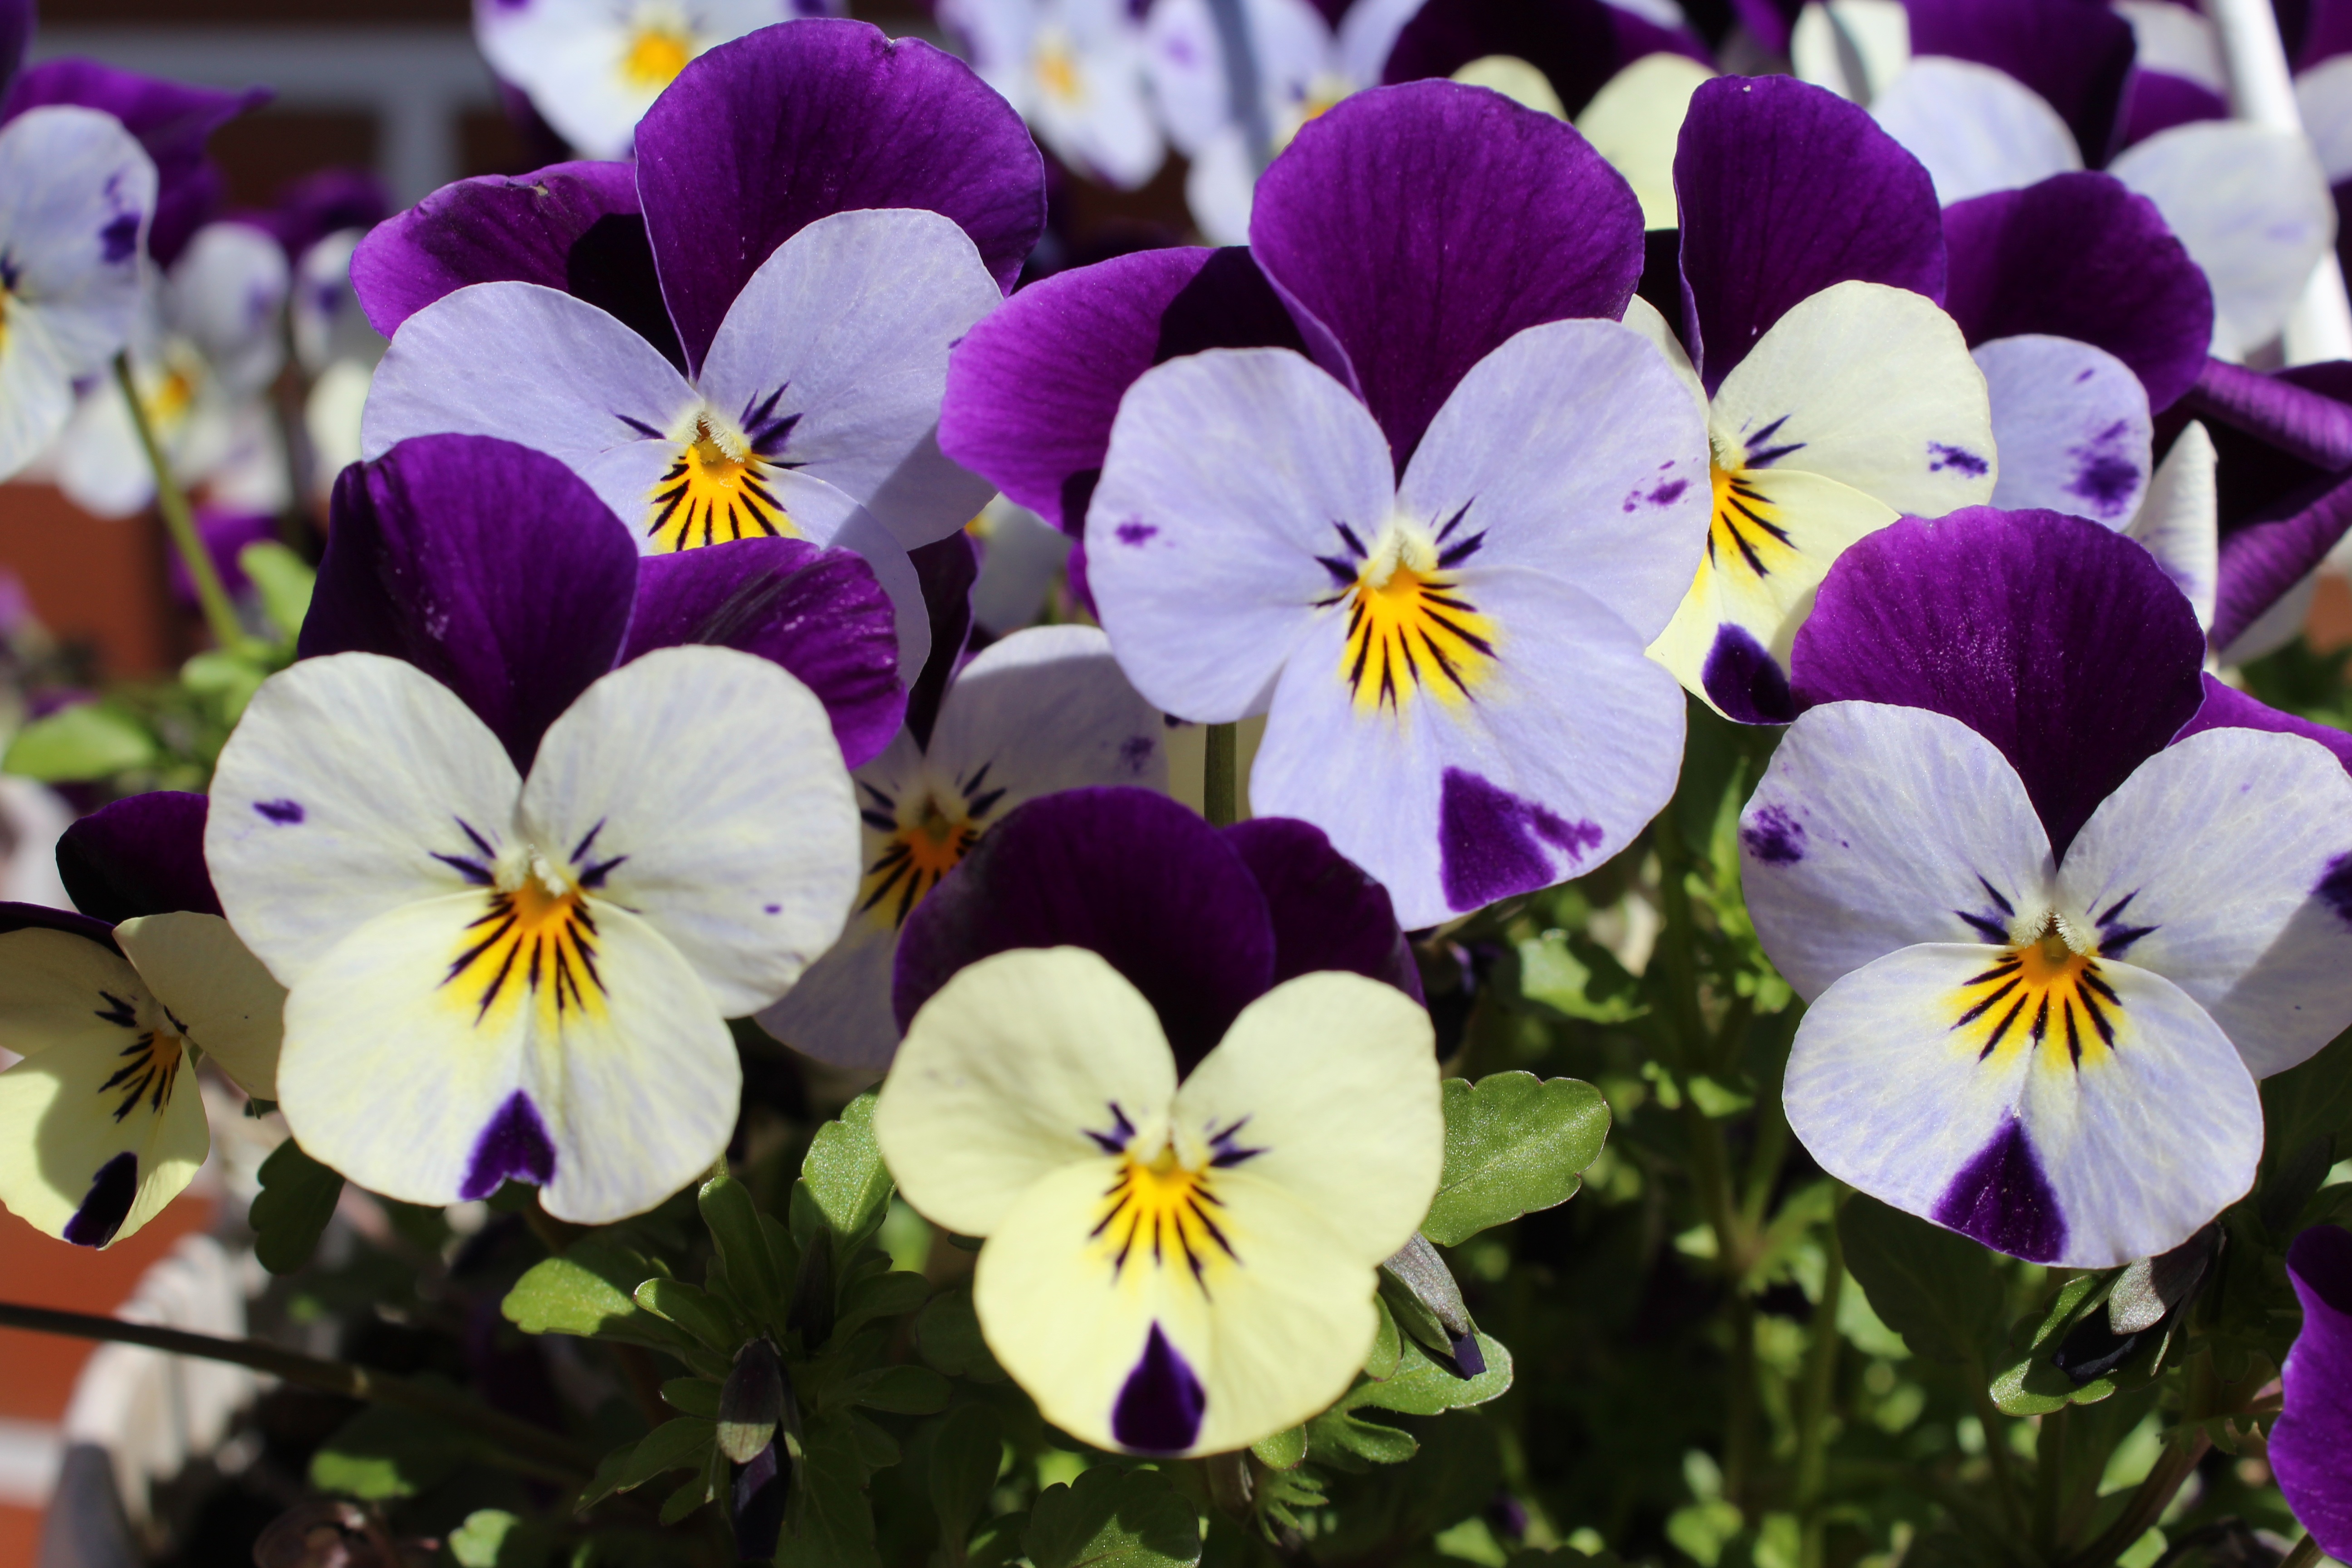
nature, plant, white, flower, purple, petal, spring, flora, flowers, cool image, pretty, cool photo, viola, pansy, flowering plant, 400 500, seed plant, annual plant, violet family